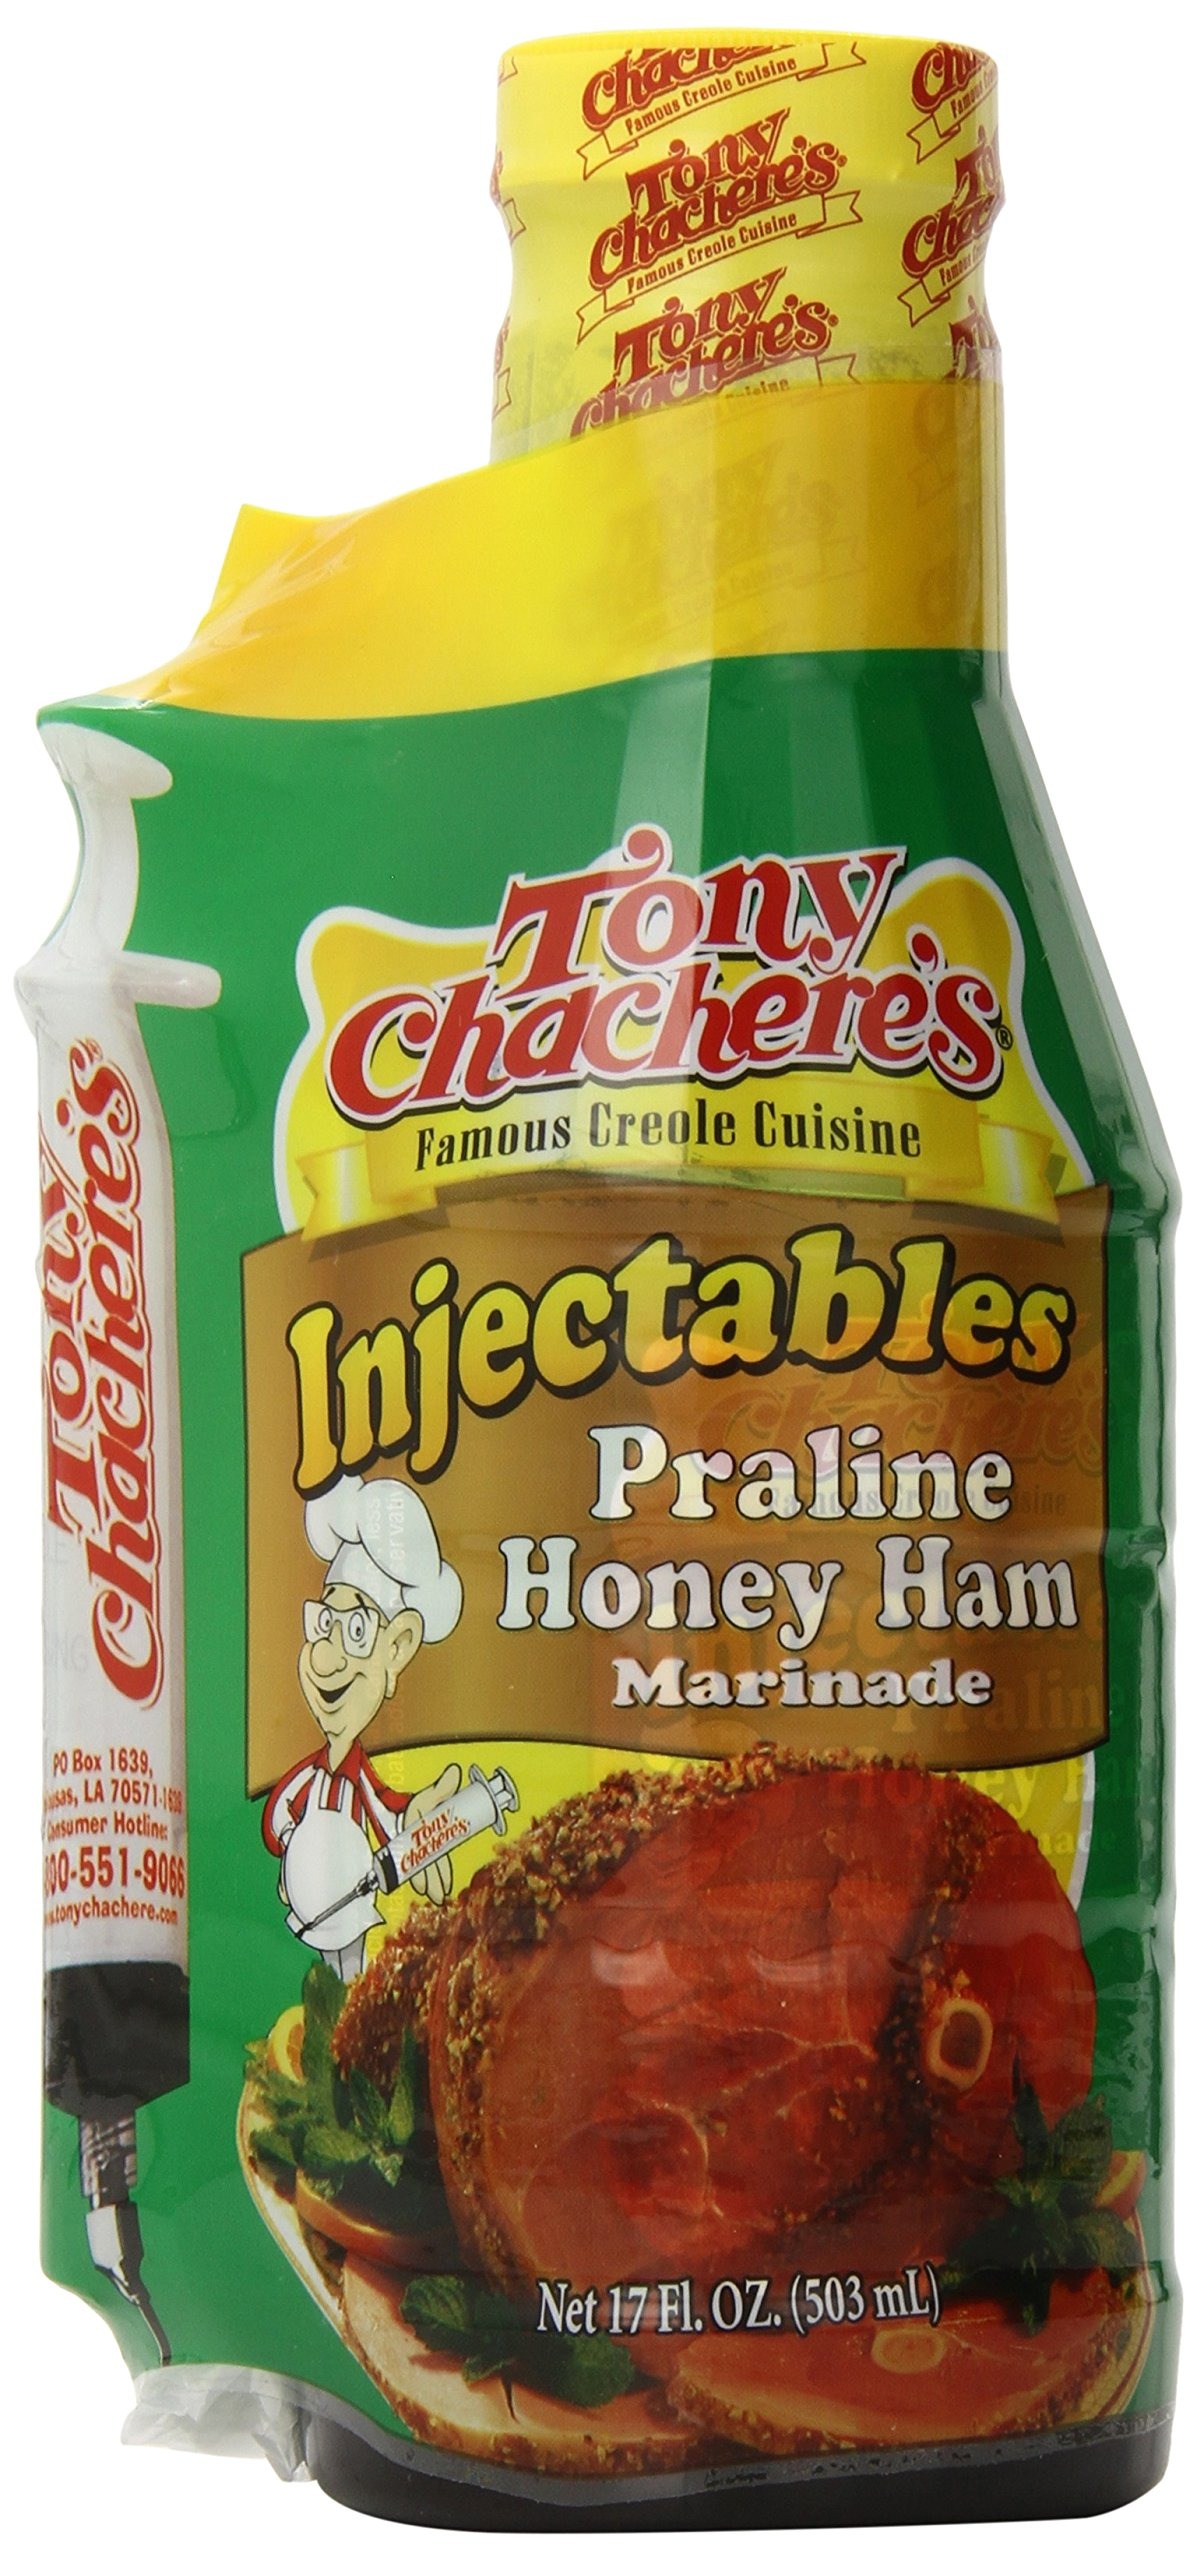
Item Name: Tony Chachere Marinade Injectable, Praline Honey Ham, 17 Ounce (Pack of 6)
Bullet Point 1: Injector included
Bullet Point 2: Marinate meat in just 5 minutes
Bullet Point 3: Easy to use
Bullet Point 4: 0 fat
Bullet Point 5: Trusted brand name
Bullet Point 6: Injector included
Bullet Point 7: Marinate meat in just 5 minutes
Bullet Point 8: Easy to use
Bullet Point 9: 0 fat
Bullet Point 10: This product is also used by many restaurants and chefs
Value: 102.0
Unit: Fl Oz

Price: 31.575